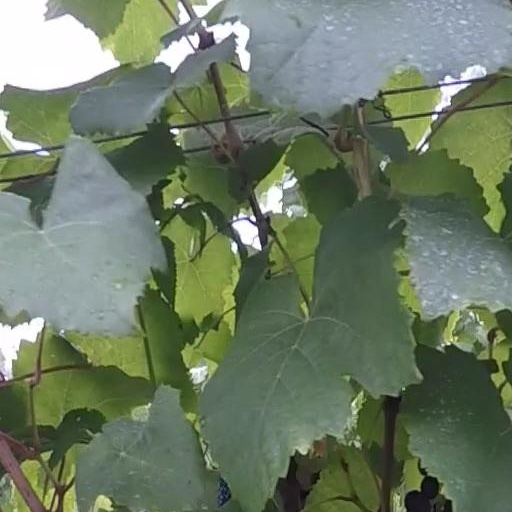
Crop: grape